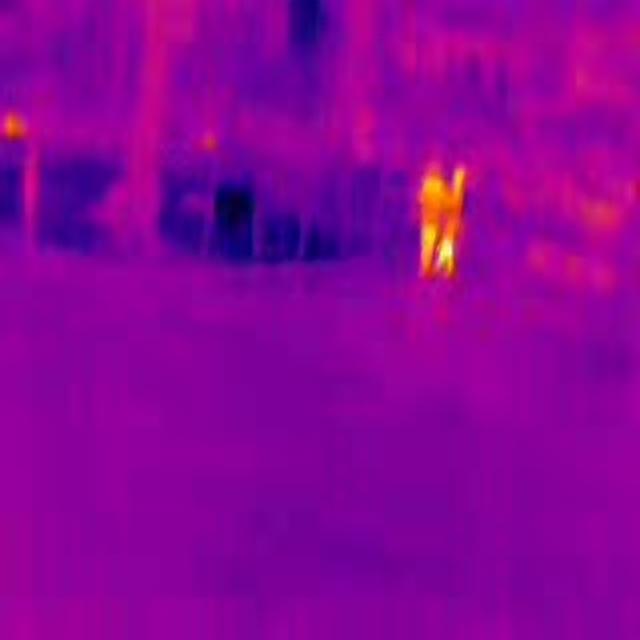
Detected objects:
label: person
label: person